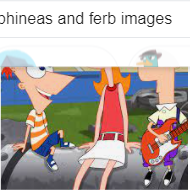
Portrait style: Cartoon Portrait